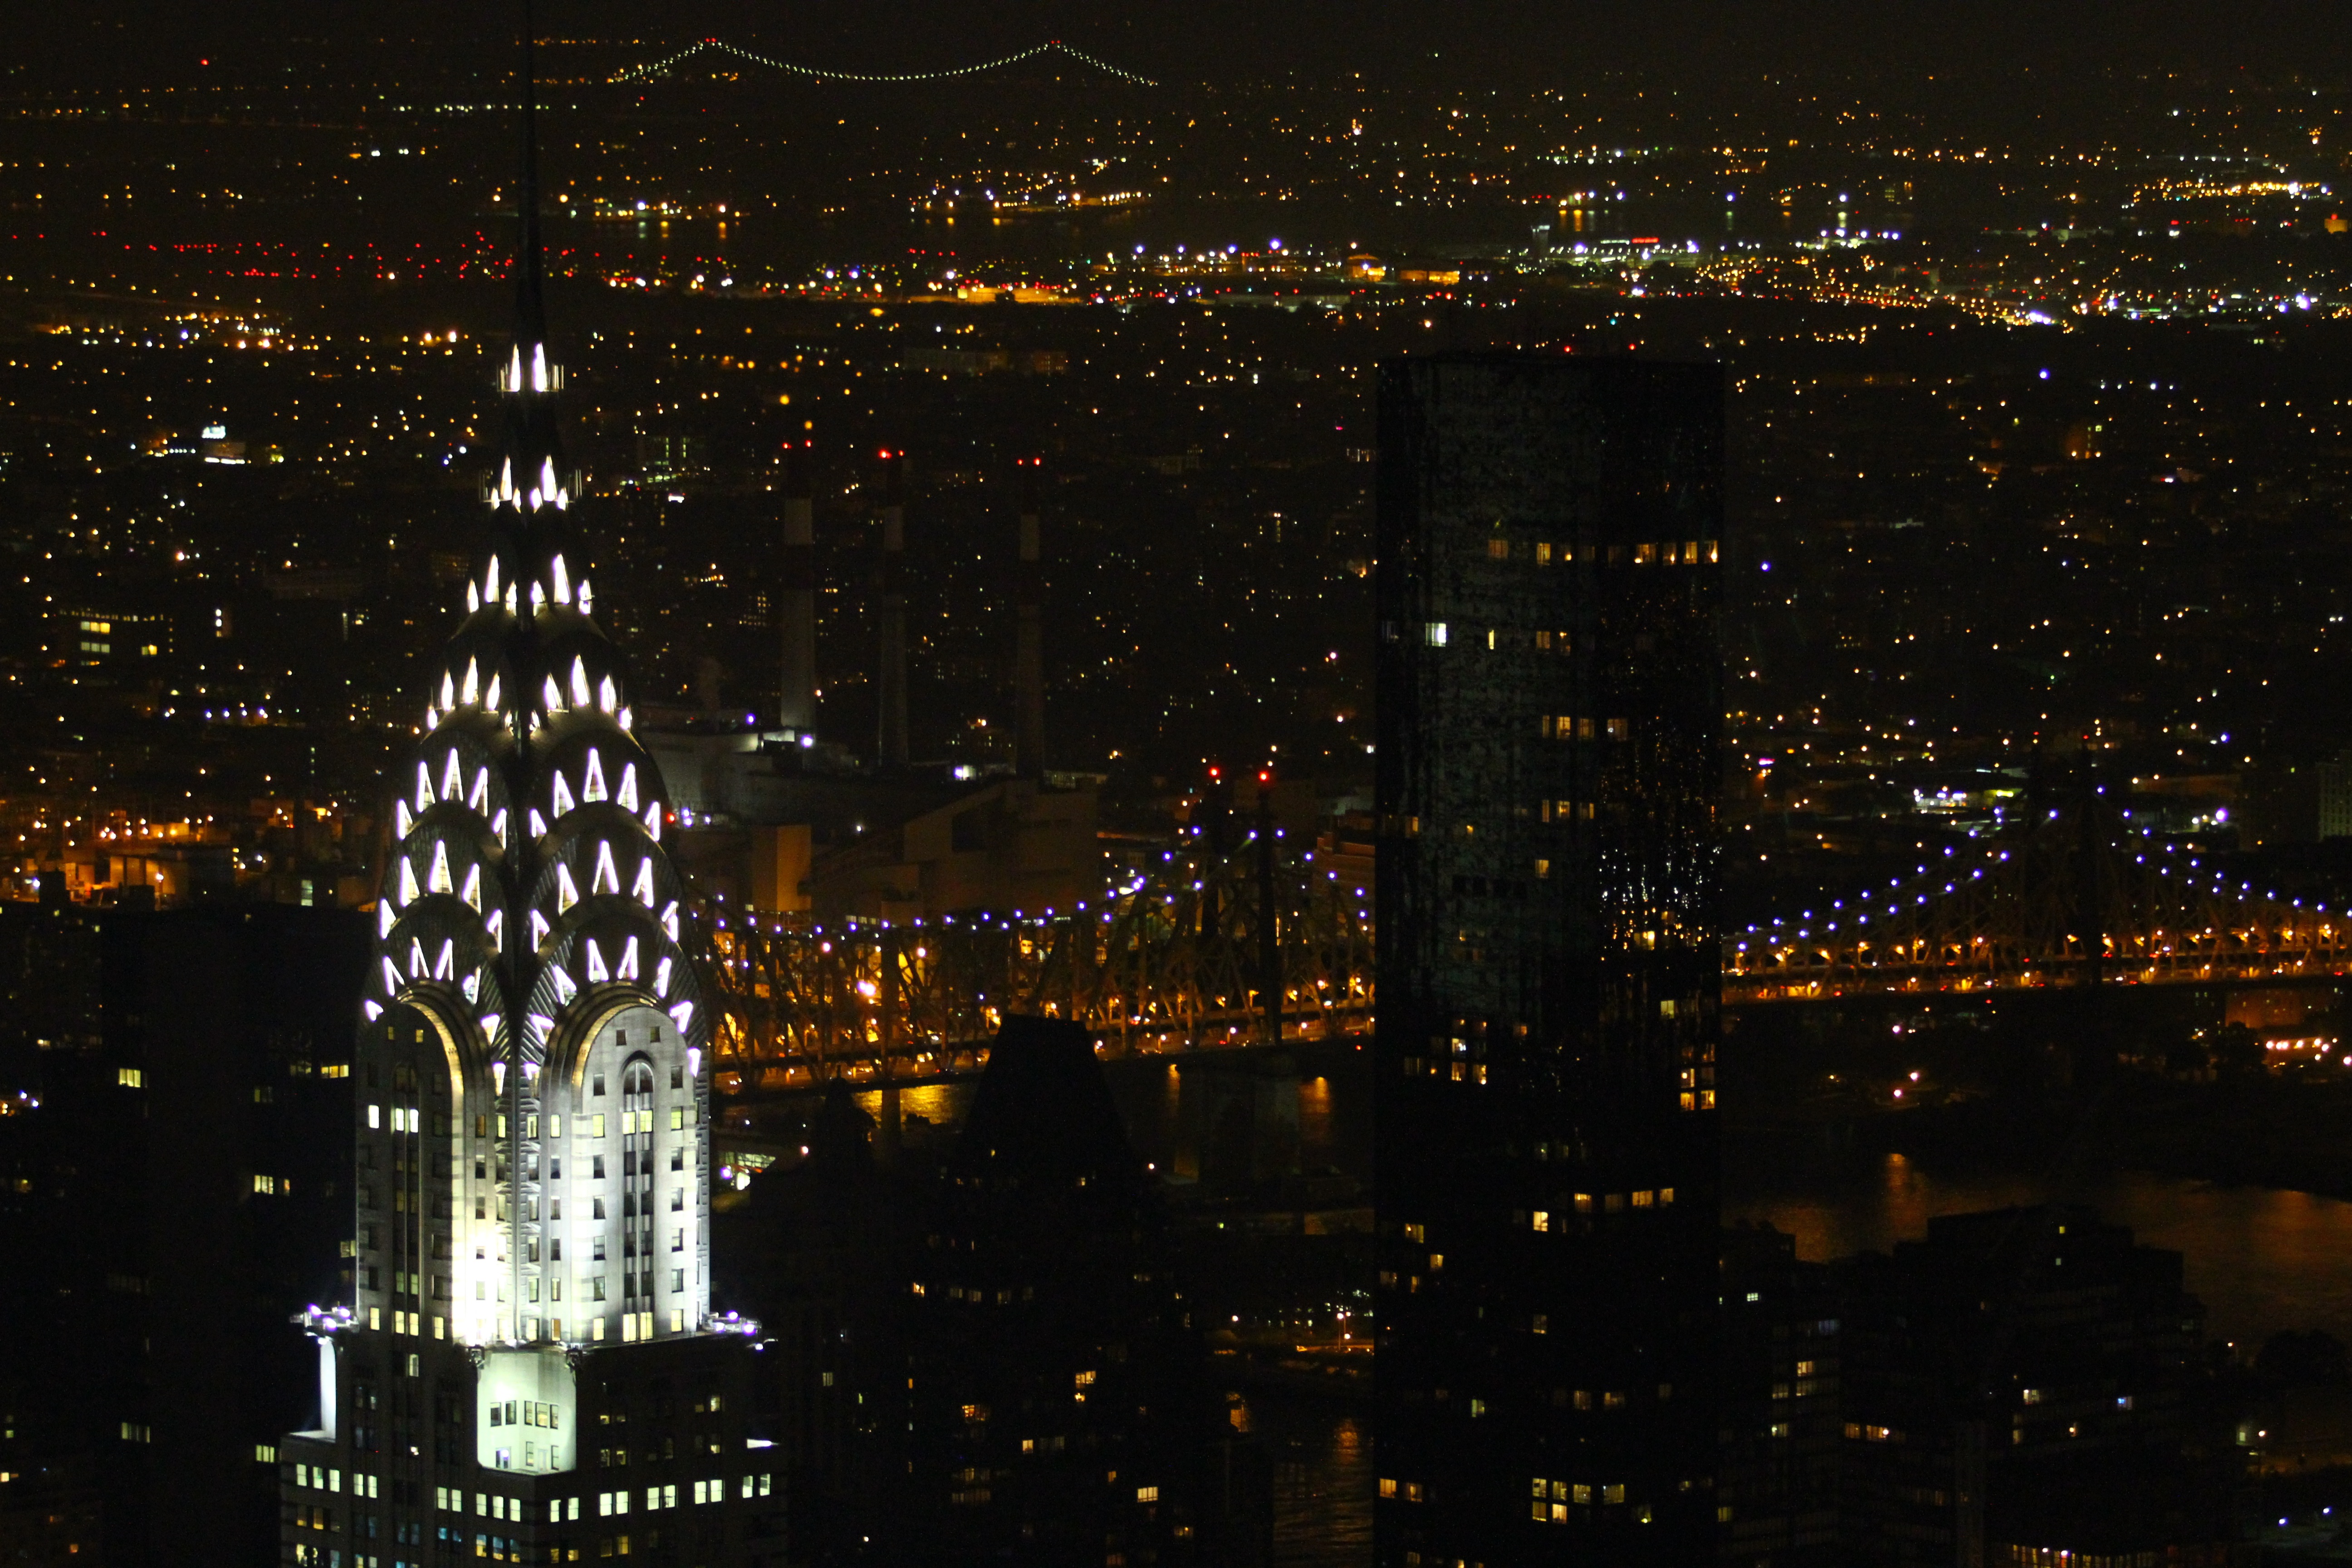
light, skyline, night, city, skyscraper, new york, manhattan, cityscape, downtown, dusk, evening, reflection, darkness, night view, metropolis, urban area, human settlement, atmosphere of earth, metropolitan area